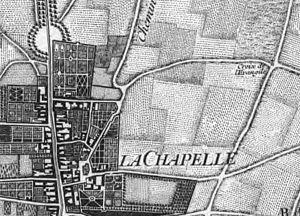
Detail du Plan de Roussel (1730), Croix de l'Evangile a l'angle de la rue de l'Evangile et de la rue d'Aubervilliers, Paris.
La croix de l'Évangile est une croix monumentale de Paris, en France. Il s'agit de la dernière croix de carrefour de la ville.
La rue de l'Évangile est une voie de Paris, en France.